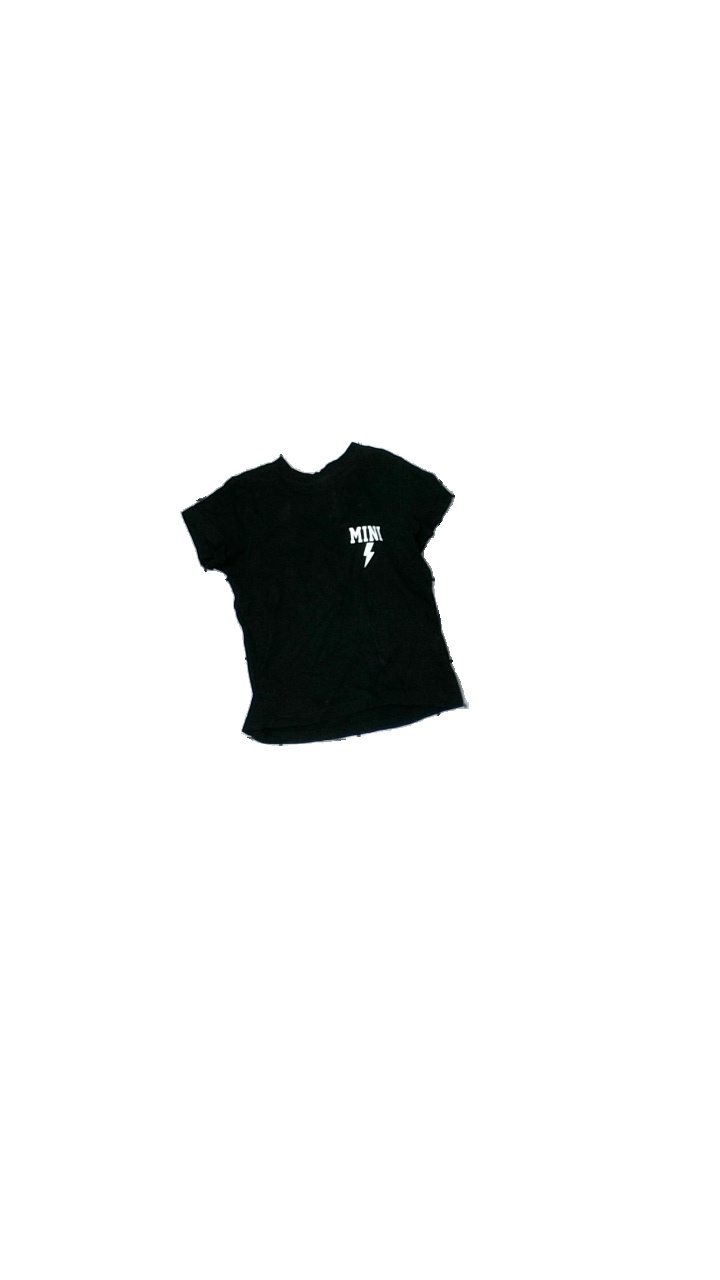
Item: T-shirt (Children)
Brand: Gina Tricot
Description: black childrens tee with white text
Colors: White, Black
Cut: Regular, C-collar
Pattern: Other
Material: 100% Cotton
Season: All
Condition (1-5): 5
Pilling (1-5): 5
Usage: Reuse
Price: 50-100